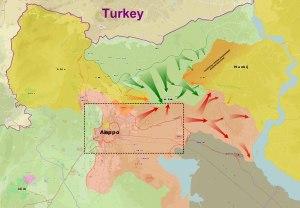
L'opération Bouclier de l'Euphrate a lieu du 24 août 2016 au 29 mars 2017 lors de la guerre civile syrienne. Elle est une offensive menée dans le Nord de la Syrie par la Turquie et des groupes rebelles syriens contre l'État islamique et les Forces démocratiques syriennes. Cette offensive commence par la prise de Jarablous et aboutit à la prise de la ville d'al-Bab le 23 février 2017. L'opération s'achève officiellement le 29 mars 2017.